Sadhan Kumar Adhikari

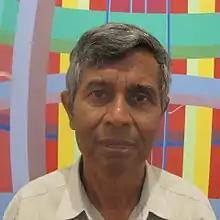
photo taken in 2024

Sadhan Kumar Adhikari is a Brazilian-Indian professor of physics at the Institute of Theoretical Physics (IFT) of the São Paulo State University (UNESP) since 1991.